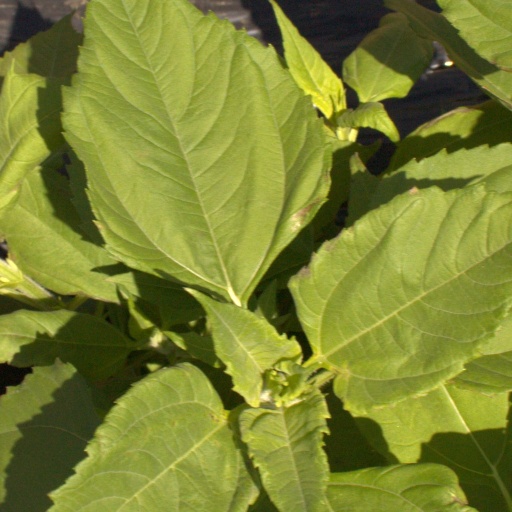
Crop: Jerusalem artichoke